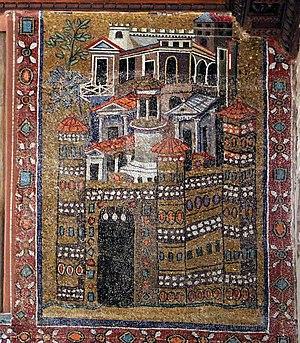
La vision de Wenlock est un texte écrit vers 716 par Wynfrid-Boniface, un prêtre missionnaire. C'est le récit d'une vision de l'au-delà qu’un moine de l’abbaye de Wenlock a raconté après être décédé et revenu à la vie Ce récit avait été envoyé à la correspondante de Boniface, l’abbesse de Barking. Les visions de l’au-delà auront toujours une certaine importance, mais venant de la bouche d’un homme de foi, la vision de Wenlock aura un grand effet sur les croyances du moment.